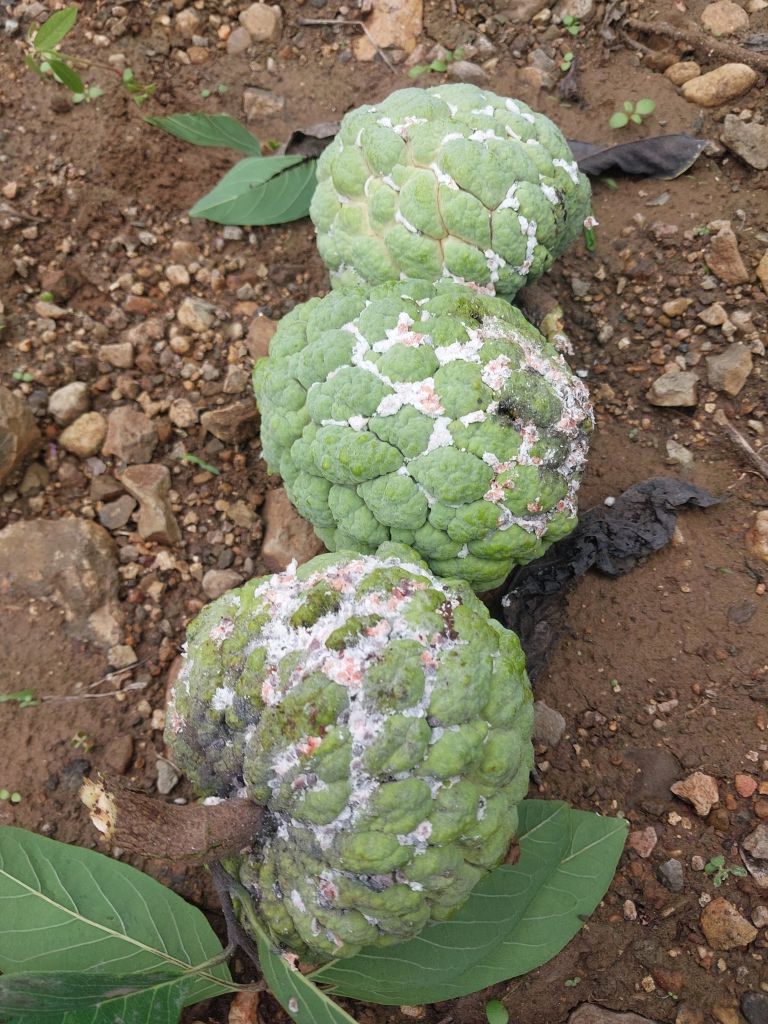
Disease label: Mealy Bug